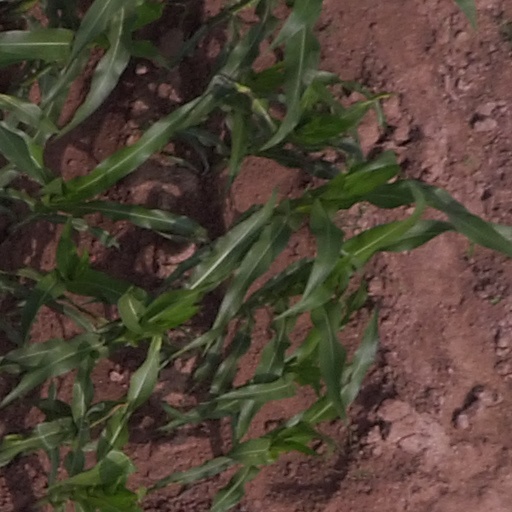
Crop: maize; corn